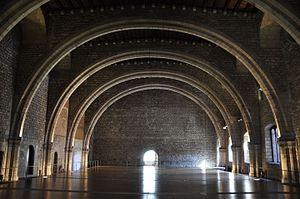
Le musée d'histoire de Barcelone, également connu par son acronyme MUHBA, est un musée qui conserve, étudie, expose et transmet le patrimoine historique de la ville de Barcelone, depuis ses origines jusqu'à nos jours. Il dépend de la mairie de Barcelone. Son siège principal se trouve sur la Plaça del Rei, au centre de la vieille ville dans le quartier gothique. Il fait partie de plusieurs sites patrimoniaux répartis dans la ville. La plupart d'entre eux sont des sites archéologiques présentant des vestiges de l'ancienne ville romaine, appelée en latin Barcino. D'autres se réfèrent à l'époque médiévale et le reste couvre la ville moderne et contemporaine, y compris d'anciens bâtiments industriels et des sites liés à Gaudí et la guerre d'Espagne. Il a été inauguré le 14 avril 1943. Son promoteur principal et premier directeur fut l'historien Agustí Duran.